Shelderton

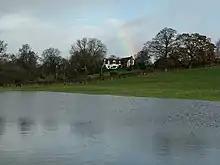
The Lynches with the River Clun in flood below.

Shelderton is a hamlet in south Shropshire, England. It is located just southeast of the village of Clungunford and is part of that village's civil parish.